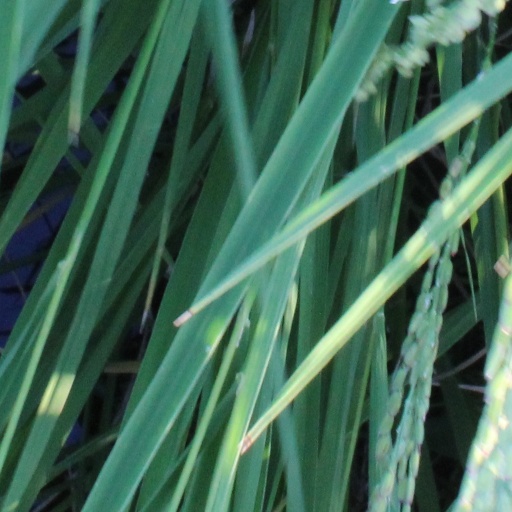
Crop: rice